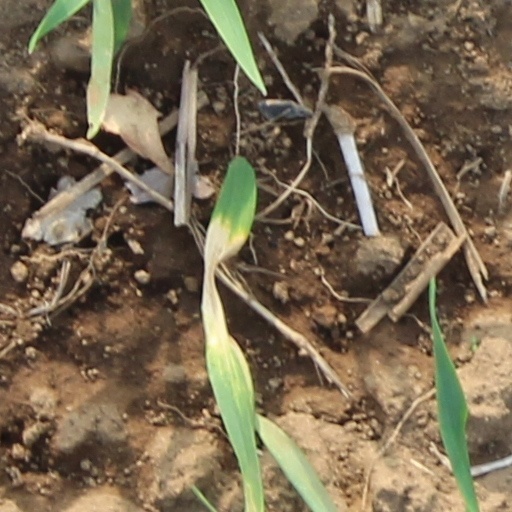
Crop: wheat